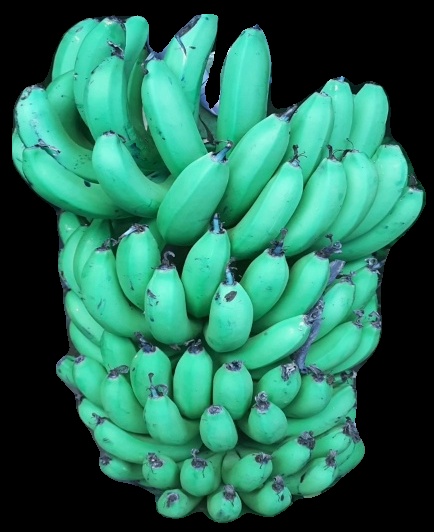
Variety: pachbale
Grade: grade1